Science and technology in Hungary

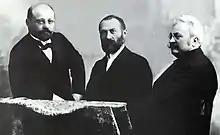
The Hungarian "ZBD" team invented the first high efficiency, closed core shunt connection transformer and practical parallel-connected distribution circuits.

The ZBD patents included two other major interrelated innovations: one concerning the use of parallel connected, instead of series connected, utilization loads, the other concerning the ability to have high turns ratio transformers such that the supply network voltage could be much higher (initially 1,400 to 2,000 V) than the voltage of utilization loads (100 V initially preferred). When employed in parallel connected electric distribution systems, closed-core transformers finally made it technically and economically feasible to provide electric power for lighting in homes, businesses and public spaces. Bláthy had suggested the use of closed cores, Zipernowsky had suggested the use of parallel shunt connections, and Déri had performed the experiments; The other essential milestone was the introduction of 'voltage source, voltage intensive' (VSVI) systems' by the invention of constant voltage generators in 1885. Ottó Bláthy also invented the first AC electricity meter. Transformers today are designed on the principles discovered by the three engineers. They also popularized the word 'transformer' to describe a device for altering the emf of an electric current, although the term had already been in use by 1882. In 1886, the ZBD engineers designed, and the Ganz factory supplied electrical equipment for, the world's first power station that used AC generators to power a parallel connected common electrical network, the steam-powered Rome-Cerchi power plant. The reliability of the AC technology received impetus after the Ganz Works electrified a large European metropolis: Rome in 1886.